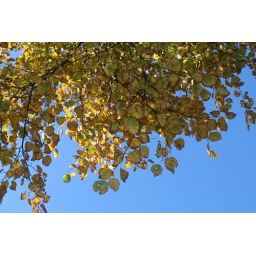
Autumn leaves against a fantastic blue sky